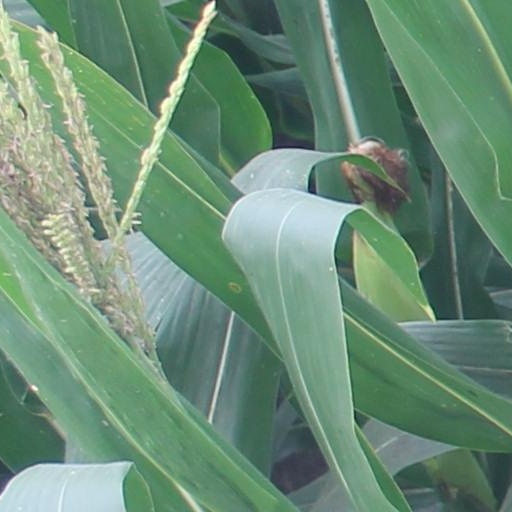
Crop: maize; corn